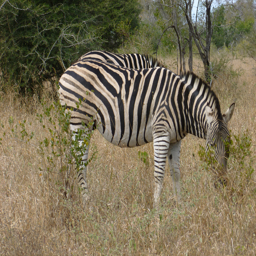
Zebra standing in field of tall grasses and trees grazing.
The zebra snacks on the tall grass that grows.
A pair of zebras grazing in their natural habitat.
a zebra nibbles on a green plant in an otherwise dry field
A pair of zebras grazes on the savanna